Estéban de Perea

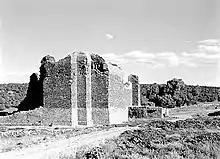
Quarai Mission Church in Salinas Pueblo Missions National Monument, New Mexico

In 1629, Perea returned to New Mexico with about thirty friars and several lay brothers to undertake missionary work,